Aiki (film)

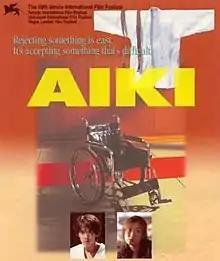
Film poster

Aiki is a 2002 Japanese film about a martial artist in a wheelchair, directed and written by Daisuke Tengan. It is loosely based on the life of a Danish practitioner of the Roppokai branch of Daitō-ryū Aiki-jūjutsu, Ole Kingston Jensen, who started training in Daitō-ryū after he was handicapped in an accident and now is the highest ranking non-Japanese member of the Roppokai.